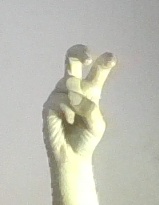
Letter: toot